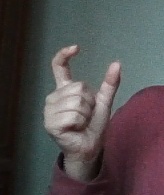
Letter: nun